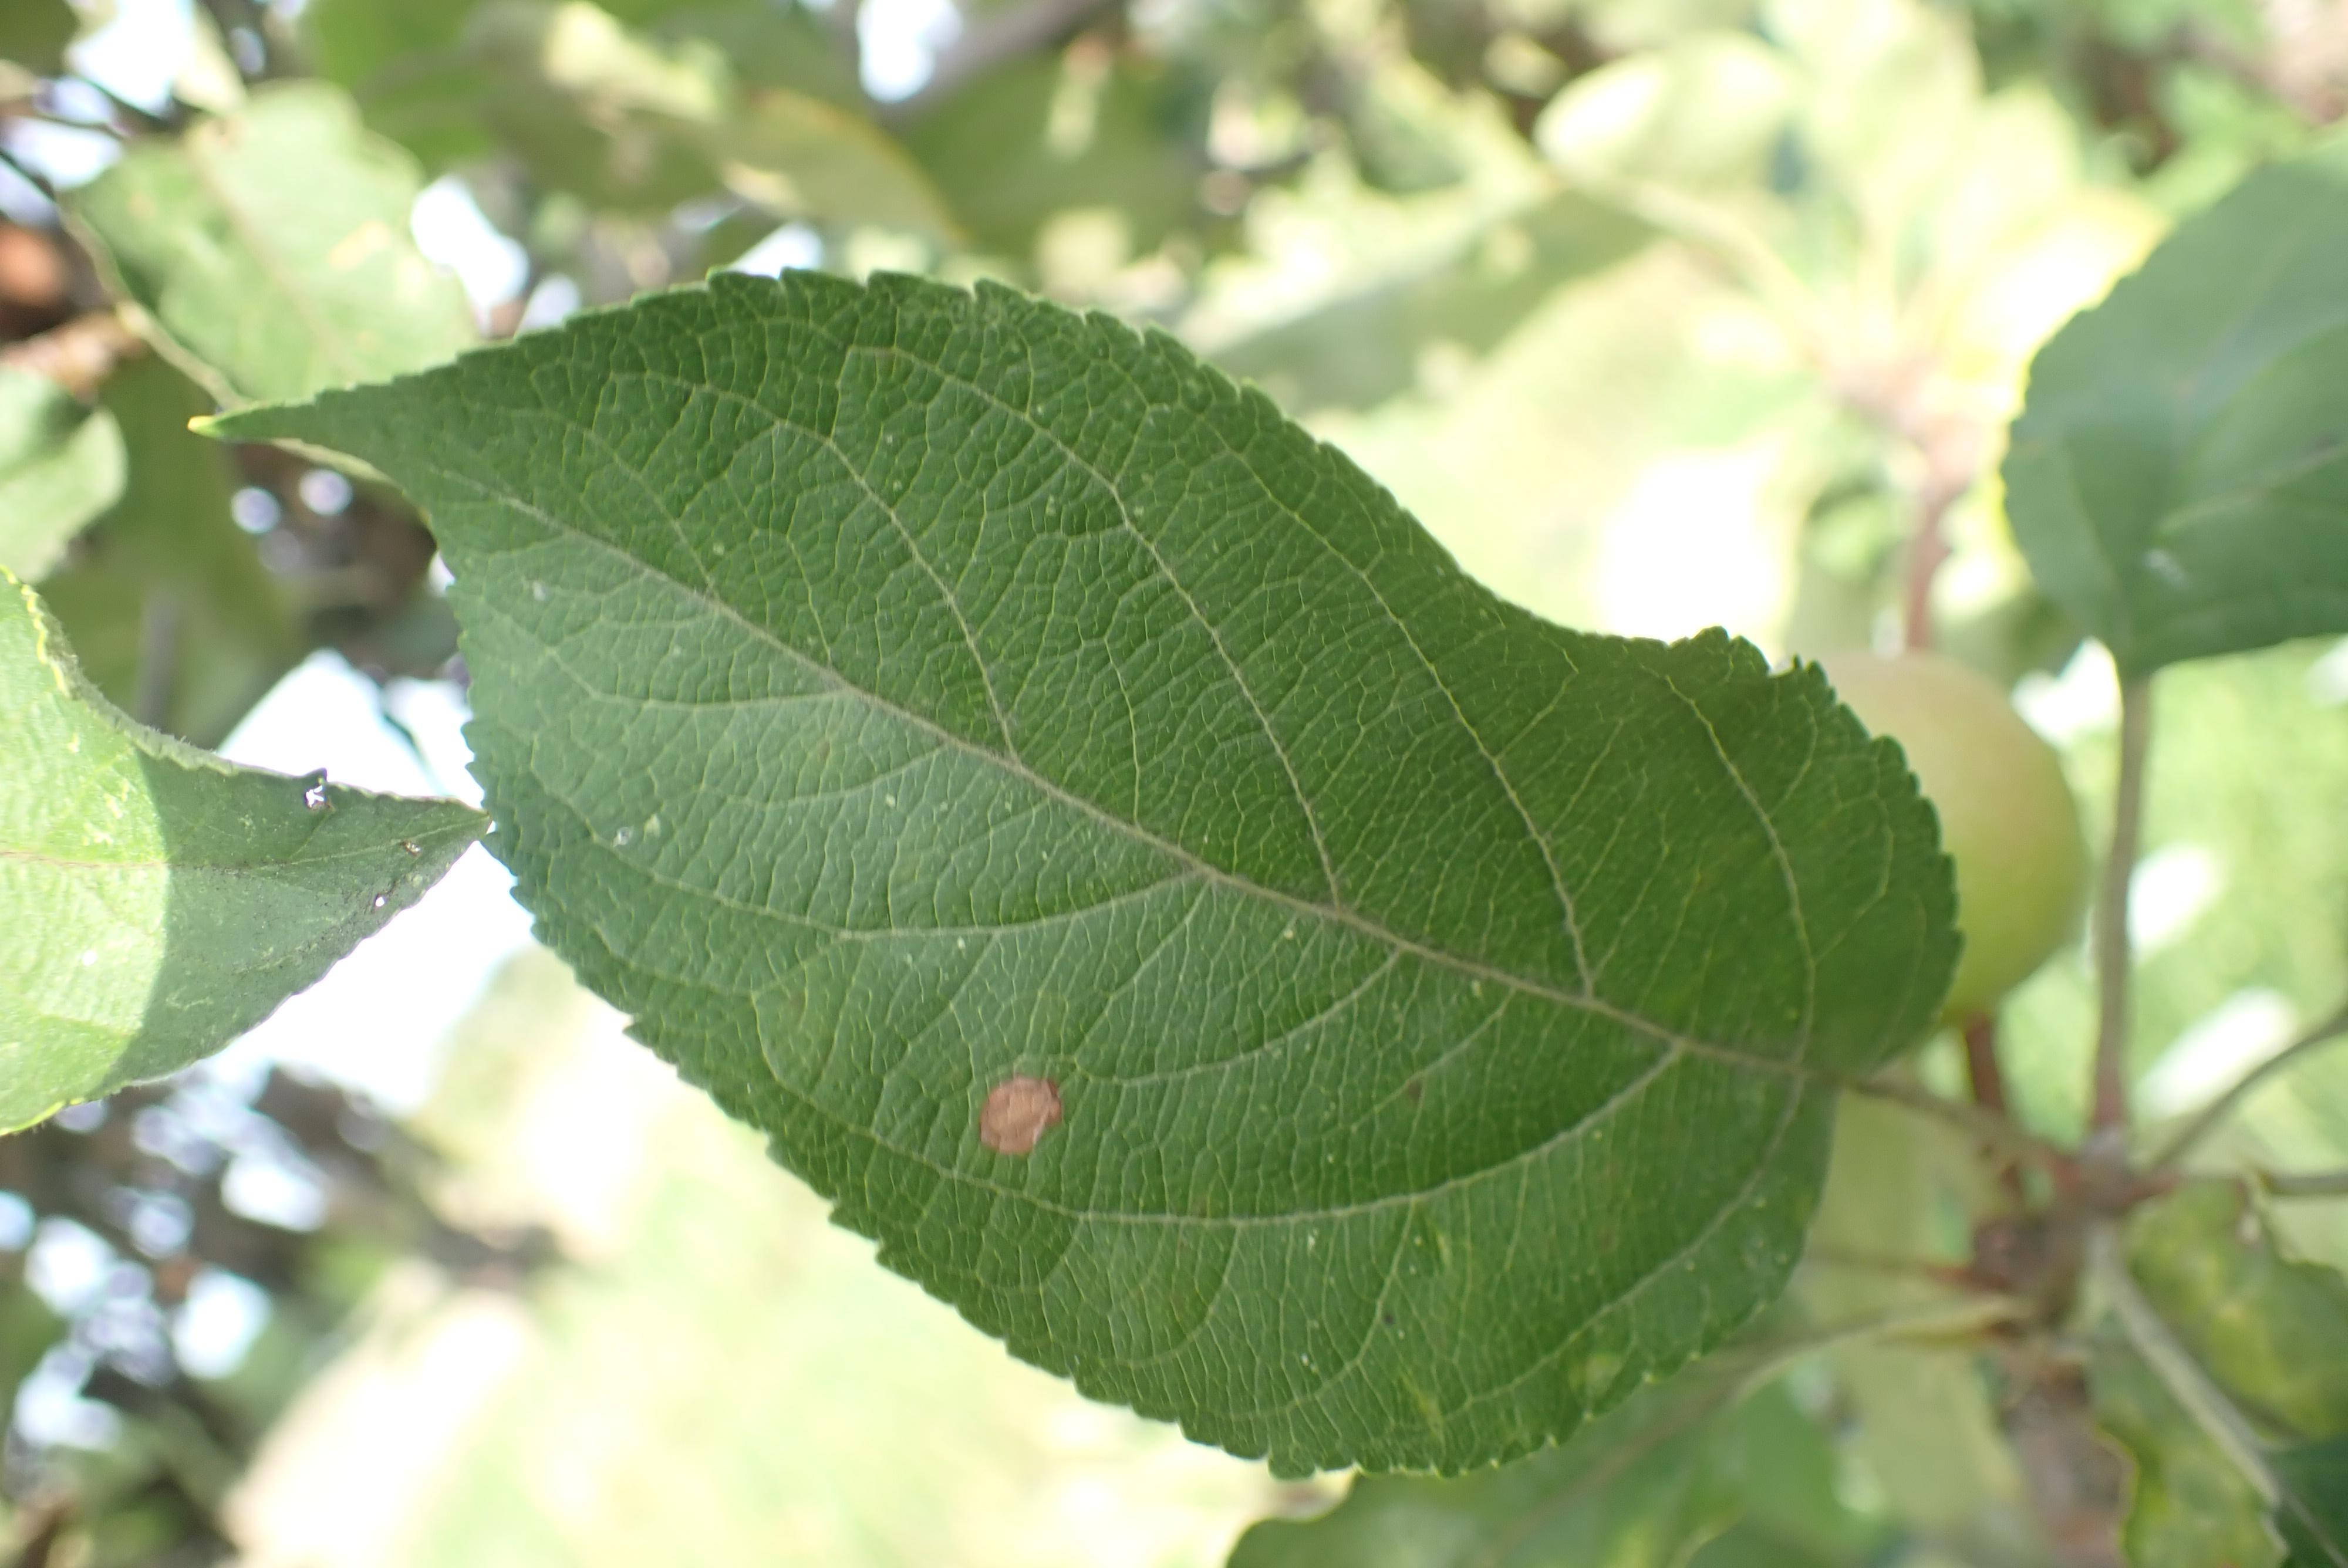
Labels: frog_eye_leaf_spot